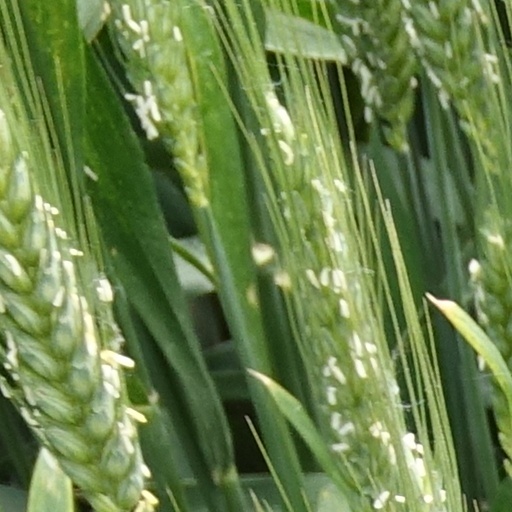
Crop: wheat